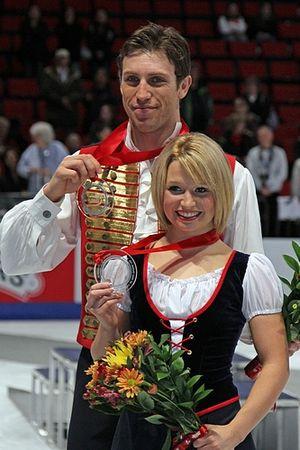
Dylan Moscovitch est un patineur artistique canadien né le 23 septembre 1984 à Toronto. Il participe aux Jeux olympiques d'hiver de 2014 à Sotchi et y remporte une médaille d'argent lors de l'épreuve par équipes. Il est aussi médaillé d'argent avec Kirsten Moore-Towers en couples aux Championnats des 4 continents 2013. Depuis la saison 2014-2015, il est associé à Lubov Ilyushechkina.
Kirsten Moore-Towers est une patineuse artistique canadienne née le 1ᵉʳ juillet 1992 à Saint Catharines, en Ontario. Elle participe aux Jeux olympiques d'hiver de 2014 à Sotchi, où elle remporte la médaille d'argent de l'épreuve par équipes.